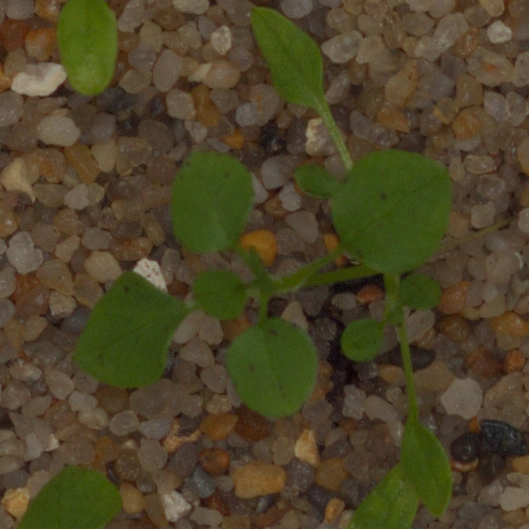
Label: common_chickweed